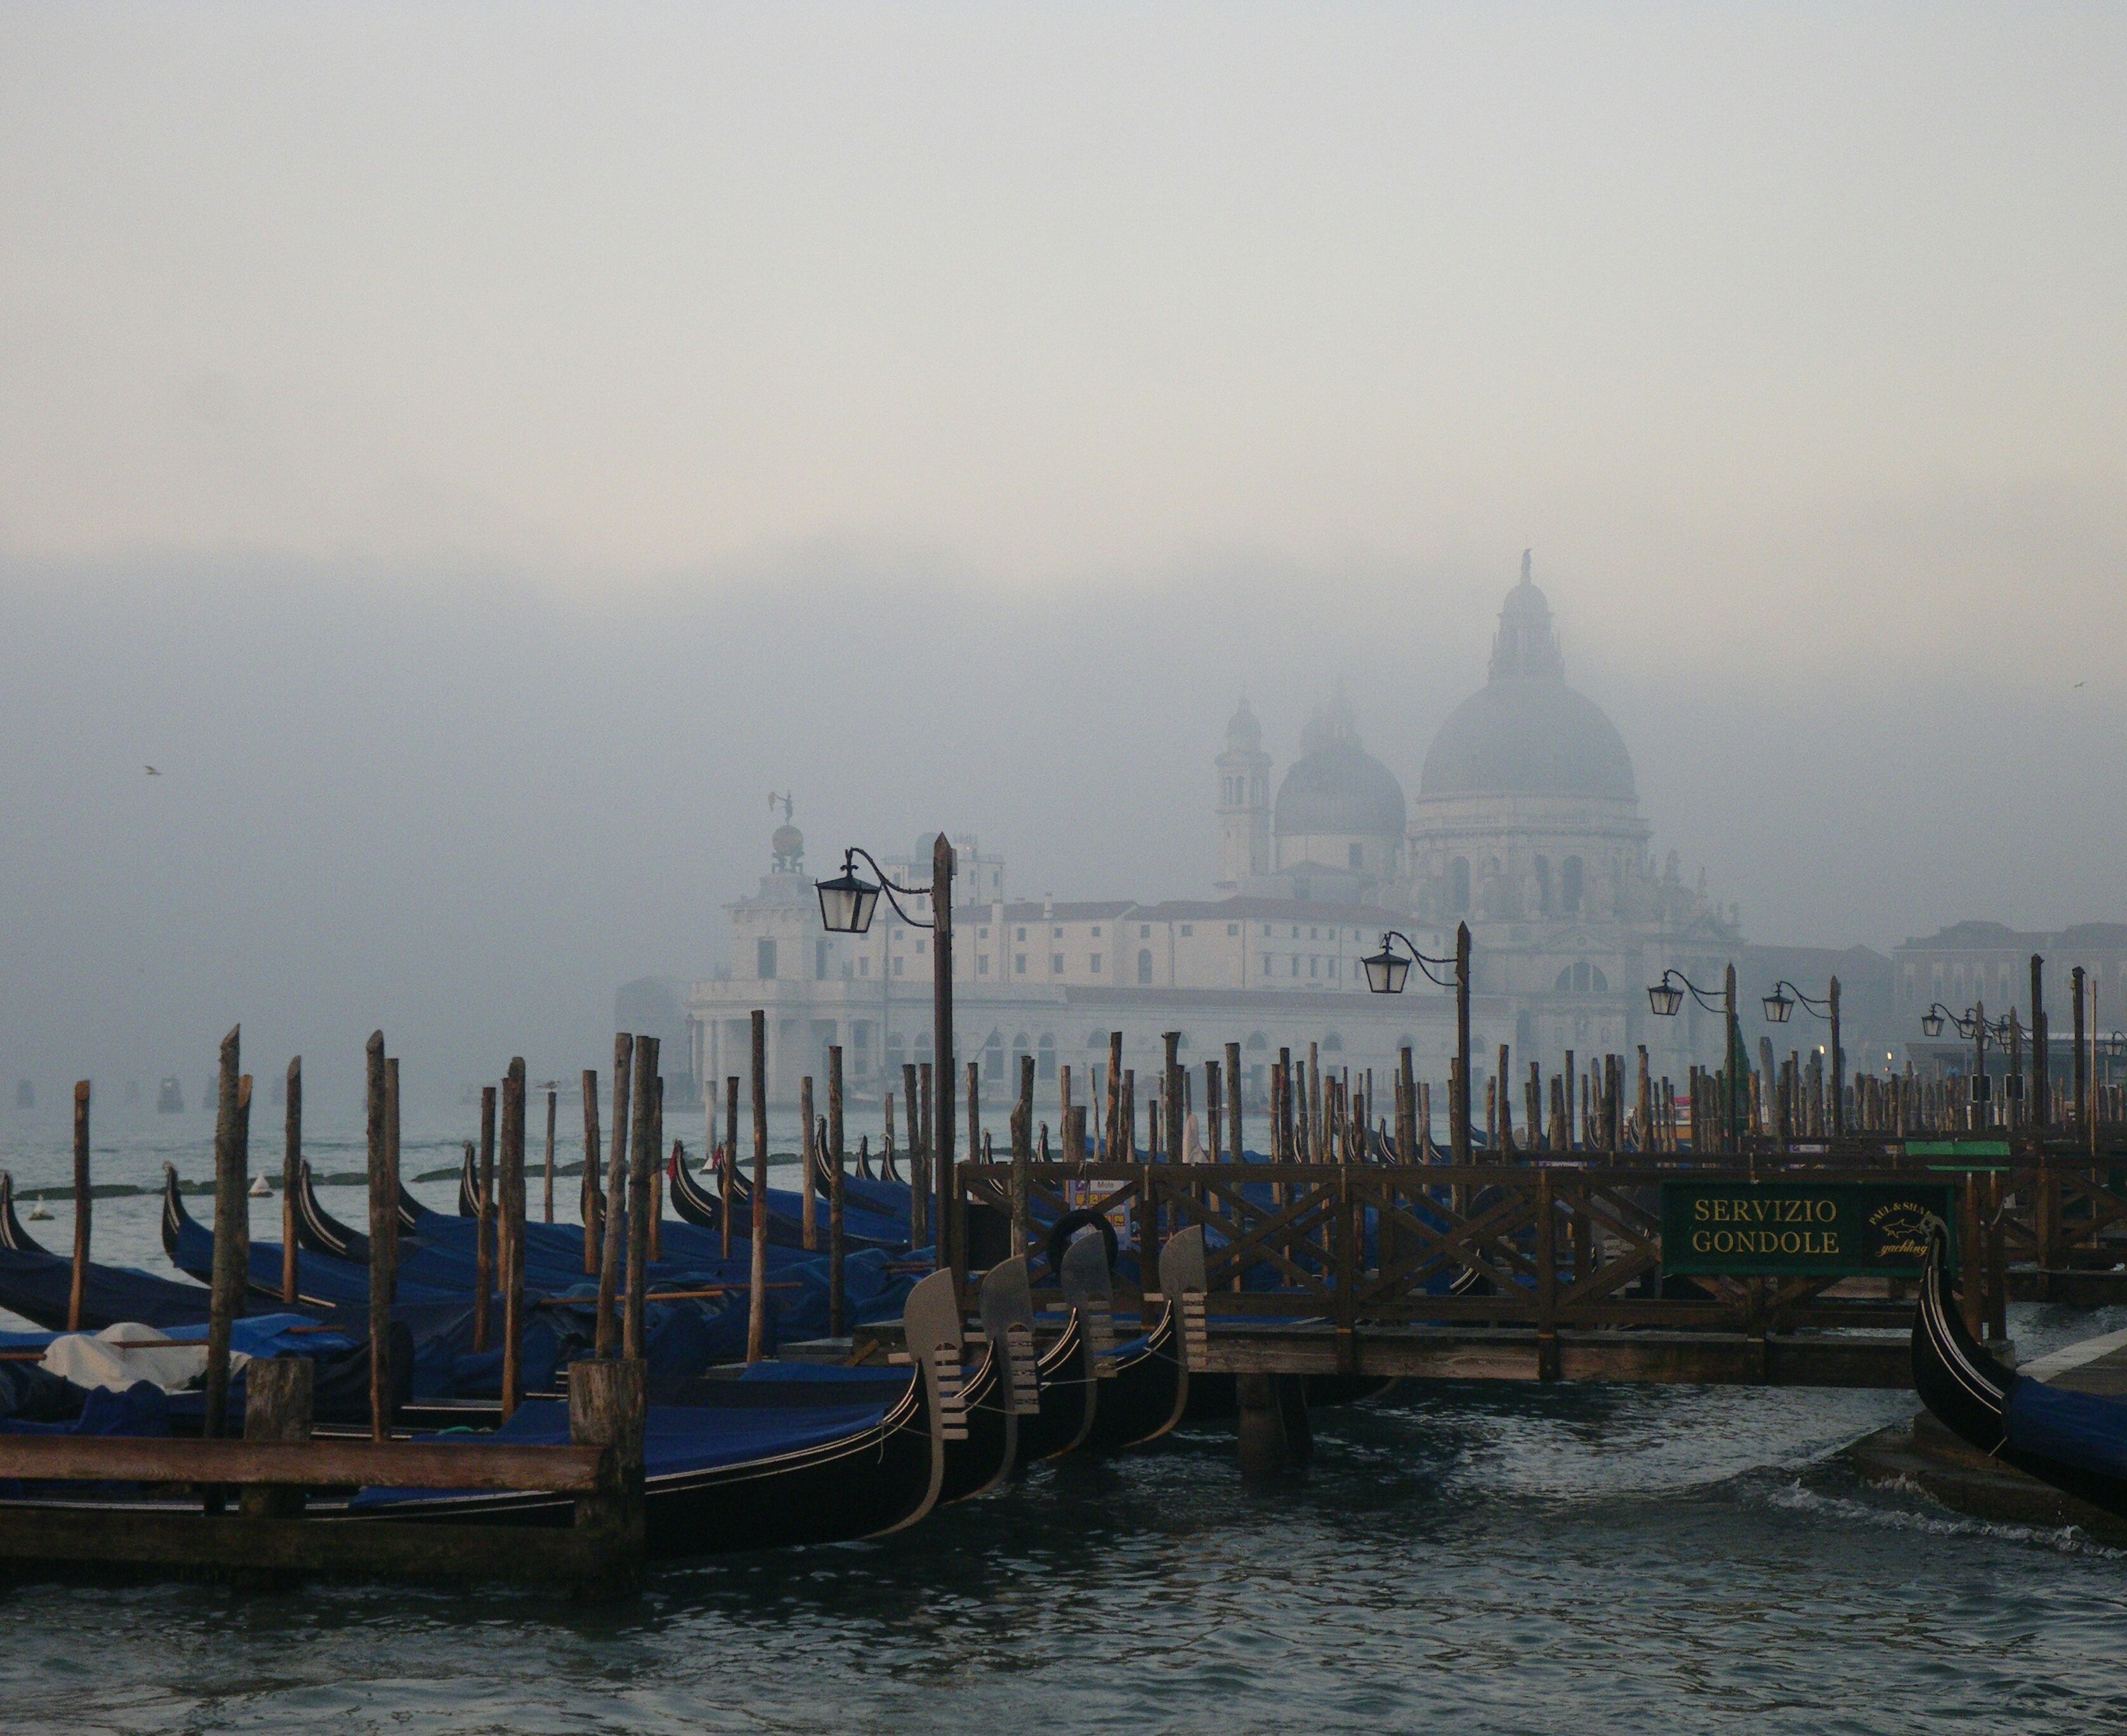
sea, fog, boat, morning, pier, river, vehicle, venice, waterway, boating, channel, gondolas, watercraft